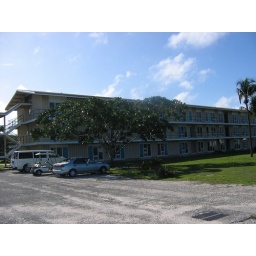
With running water and TV in each room! YES!